Arkhangelsk Oblast

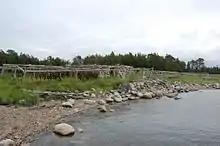
Dried fish in Solovetsky Islands.

Almost all of the area of the Oblast belongs to the basin of the Arctic Ocean, with the major rivers being the (from west to east) Onega River, the Northern Dvina (with the major tributaries the Vychegda, the Vaga, and the Pinega), Kuloy River, Mezen River, and Pechora Rivers. A minor area in the west of the Oblast, most notably the basin of the Ileksa River, drains into Lake Onega and eventually to the Baltic Sea. A very minor area in Kargopolsky District in the south-west of the Oblast drains into the Kema River which belongs to the basin of the Caspian Sea. The area in the Onega River basin containing the biggest lakes in the oblast, such as Lake Lacha, Lake Kenozero, Lake Undozero, and Lake Kozhozero. The tundra of the Nenets Autonomous Okrug also contains a number of bigger lakes. The river basin of the Pinega is characteristic of the karst, with a number of caves in the region.